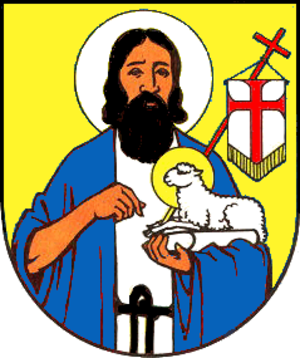
Lützen est une ville allemande dans le Land de Saxe-Anhalt située 18 km au sud-ouest de Leipzig.